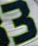
Number: 3